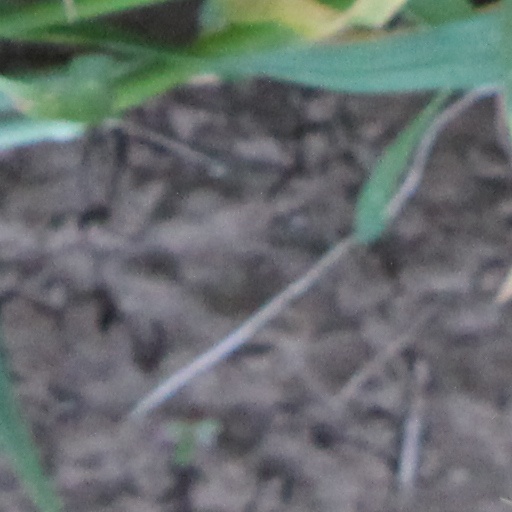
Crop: wheat